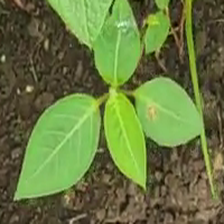
Weed species: Moti_dudhi(Euphorbia_geneculata_L)